The Buccaneer (1958 film)

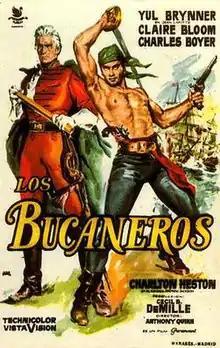
Original Spanish film poster

The Buccaneer is a 1958 pirate-war film made by Paramount Pictures starring Yul Brynner as Jean Lafitte, Charles Boyer and Claire Bloom. Charlton Heston played a supporting role as Andrew Jackson, the second time that Heston played Jackson, having portrayed him earlier in the 1953 film "The President's Lady". The film was shot in Technicolor and VistaVision, the story takes place during the War of 1812, telling a heavily fictionalized version of how the privateer Lafitte helped in the Battle of New Orleans and how he had to choose between fighting for America or for the side most likely to win, the United Kingdom.